Internal Troops of Russia

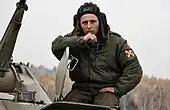
A VV MVD serviceman in 2012

The Federal Law No.27-173 was signed into law on 6 February 1997. The law set the operational standards for the Internal Troops of Russia. The law is entitled "On the Russian Federation Ministry of Internal Affairs Internal Troops". When supporting a state-of-emergency regime, Internal Troops were paid salary increases and additional monetary payments according to federal laws and other legal acts approved by the Minister of Internal Affairs. Article 38 granted senior operational commanders the right to call in subunits of special motorized formations and military units outside their deployment areas for a period of up to one month.